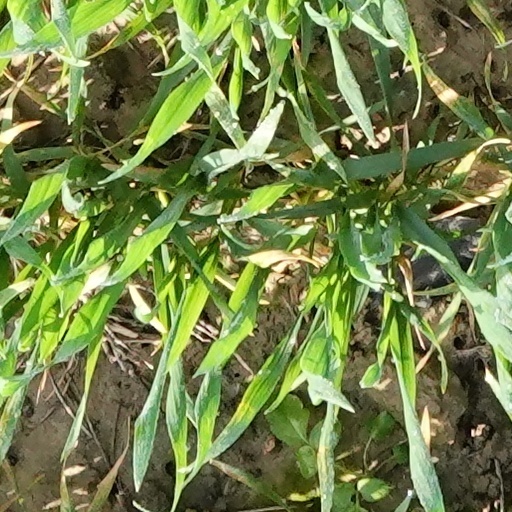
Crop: wheat